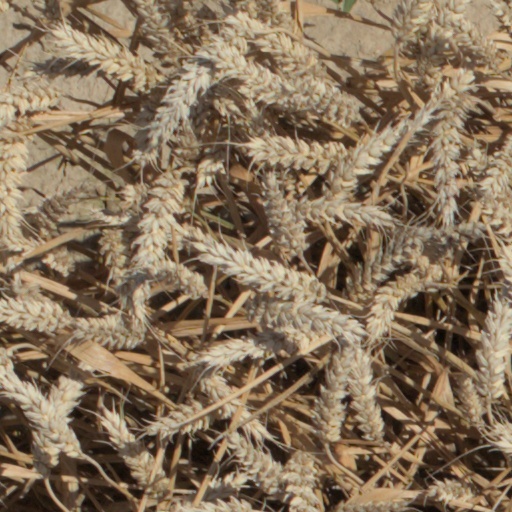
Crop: wheat